Valle Verzasca

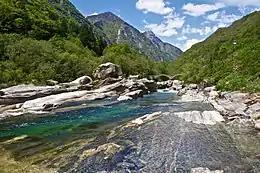
The Valle Verzasca (here at Lavertezzo) is drained by the Verzasca

The Valle Verzasca is a valley in the Locarno District of the canton of Ticino, Switzerland. It comprises the municipalities of Mergoscia, Vogorno, Corippo, Lavertezzo, Brione, Gerra, Frasco, and Sonogno. As of 2004, the total population is 3,200. It is the most central valley of Ticino, and none of the passes out of the valley cross cantonal or national borders. The valley is formed by the river Verzasca and is situated between the Leventina and the Maggia and culminates at Pizzo Barone.